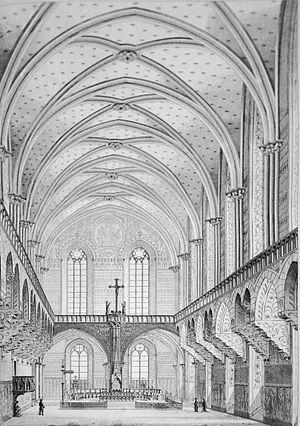
Projet Viollet-le-duc pour grande chapelle avec destruction des voûtes de la Grande Audience - Palais des Papes, Avignon, Vaucluse, France
Hector Guimard est un architecte français et le représentant majeur de l'Art nouveau, en France.